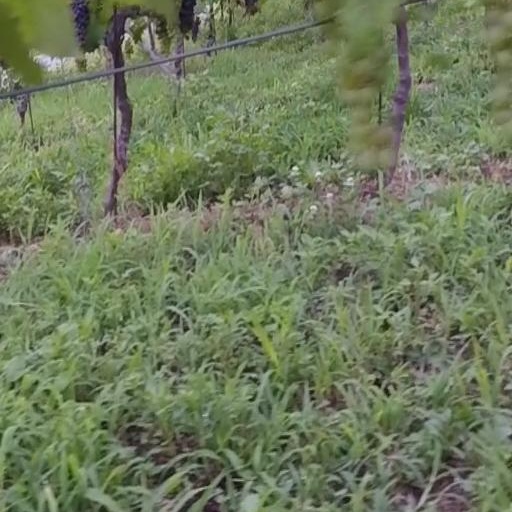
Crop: grape